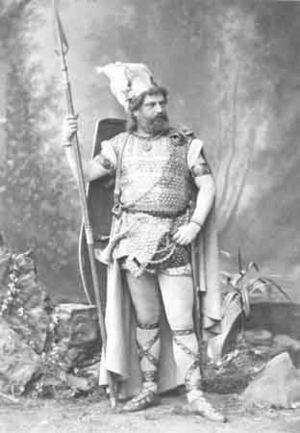
Georg Unger, né à Leipzig le 6 mars 1837 et y décédé le 2 février 1887 est un ténor allemand, célèbre pour son interprétation de Siegfried dans Der Ring des Nibelungen de Richard Wagner.
8 février : Étienne Marcel, opéra de Camille Saint-Saëns, créé à Lyon.